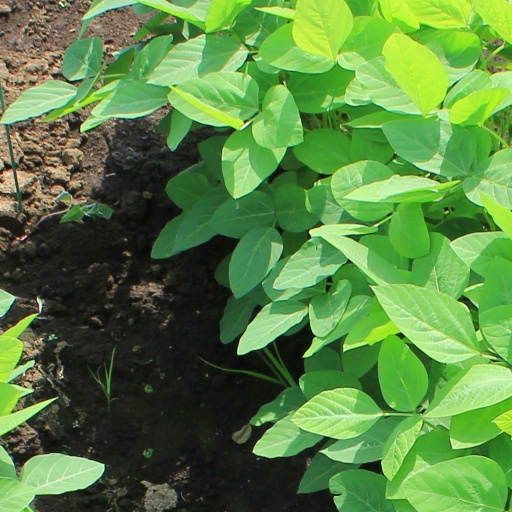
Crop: soybean